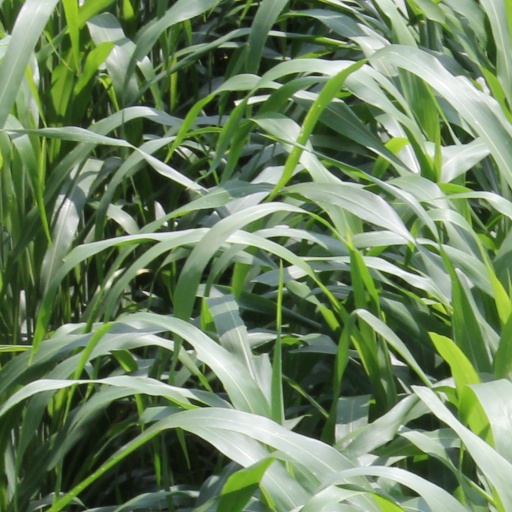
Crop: sorghum